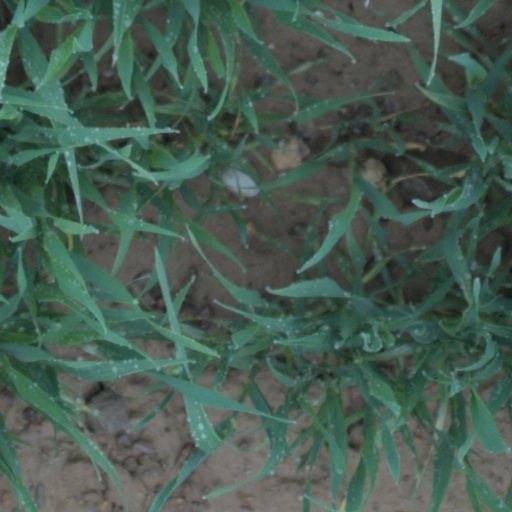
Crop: wheat